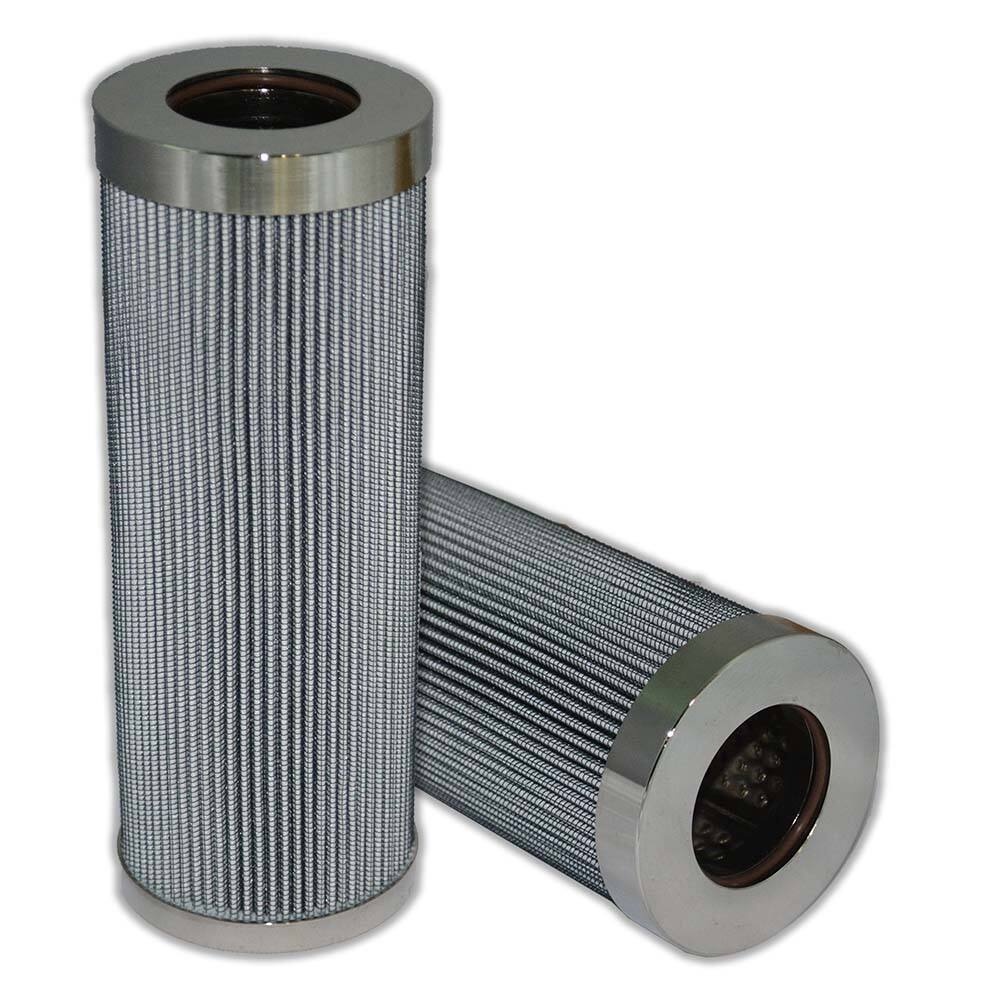
Main Filter - Filter Elements & Assemblies; Filter Type: Replacement/Interchange Hydraulic Filter ; Media Type: Microglass ; OEM Cross Reference Number: FILTER MART F96018K6B ; Micron Rating: 5
Item #: 20373965 Brand: Main Filter Model #: MF0056913 Product Specifications Filter Elements & Assemblies; Filter Type: Replacement/Interchange Hydraulic Filter ; Media Type: Microglass ; OEM Cross Reference Number: FILTER MART F96018K6B ; Micron Rating: 5 Filter Type Replacement/Interchange Hydraulic Filter Media Type Microglass OEM Cross Reference Number FILTER MART F96018K6B Micron Rating 5
Brand: Main Filter
Category: Hardware > Plumbing > Plumbing Fixture Hardware & Parts > Shower Parts > Shower Water Filters